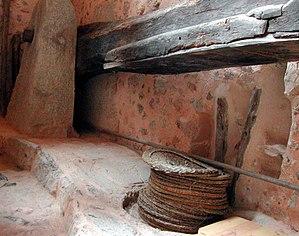
L’extraction de l'huile d'olive est le processus industriel, réalisé dans un moulin à huile, dont l'objet est d'extraire l'huile des drupes de l'olivier. Ce processus comprend deux étapes fondamentales : la préparation de la pulpe suivie de la séparation de la fraction huileuse des autres composants solides et liquides.